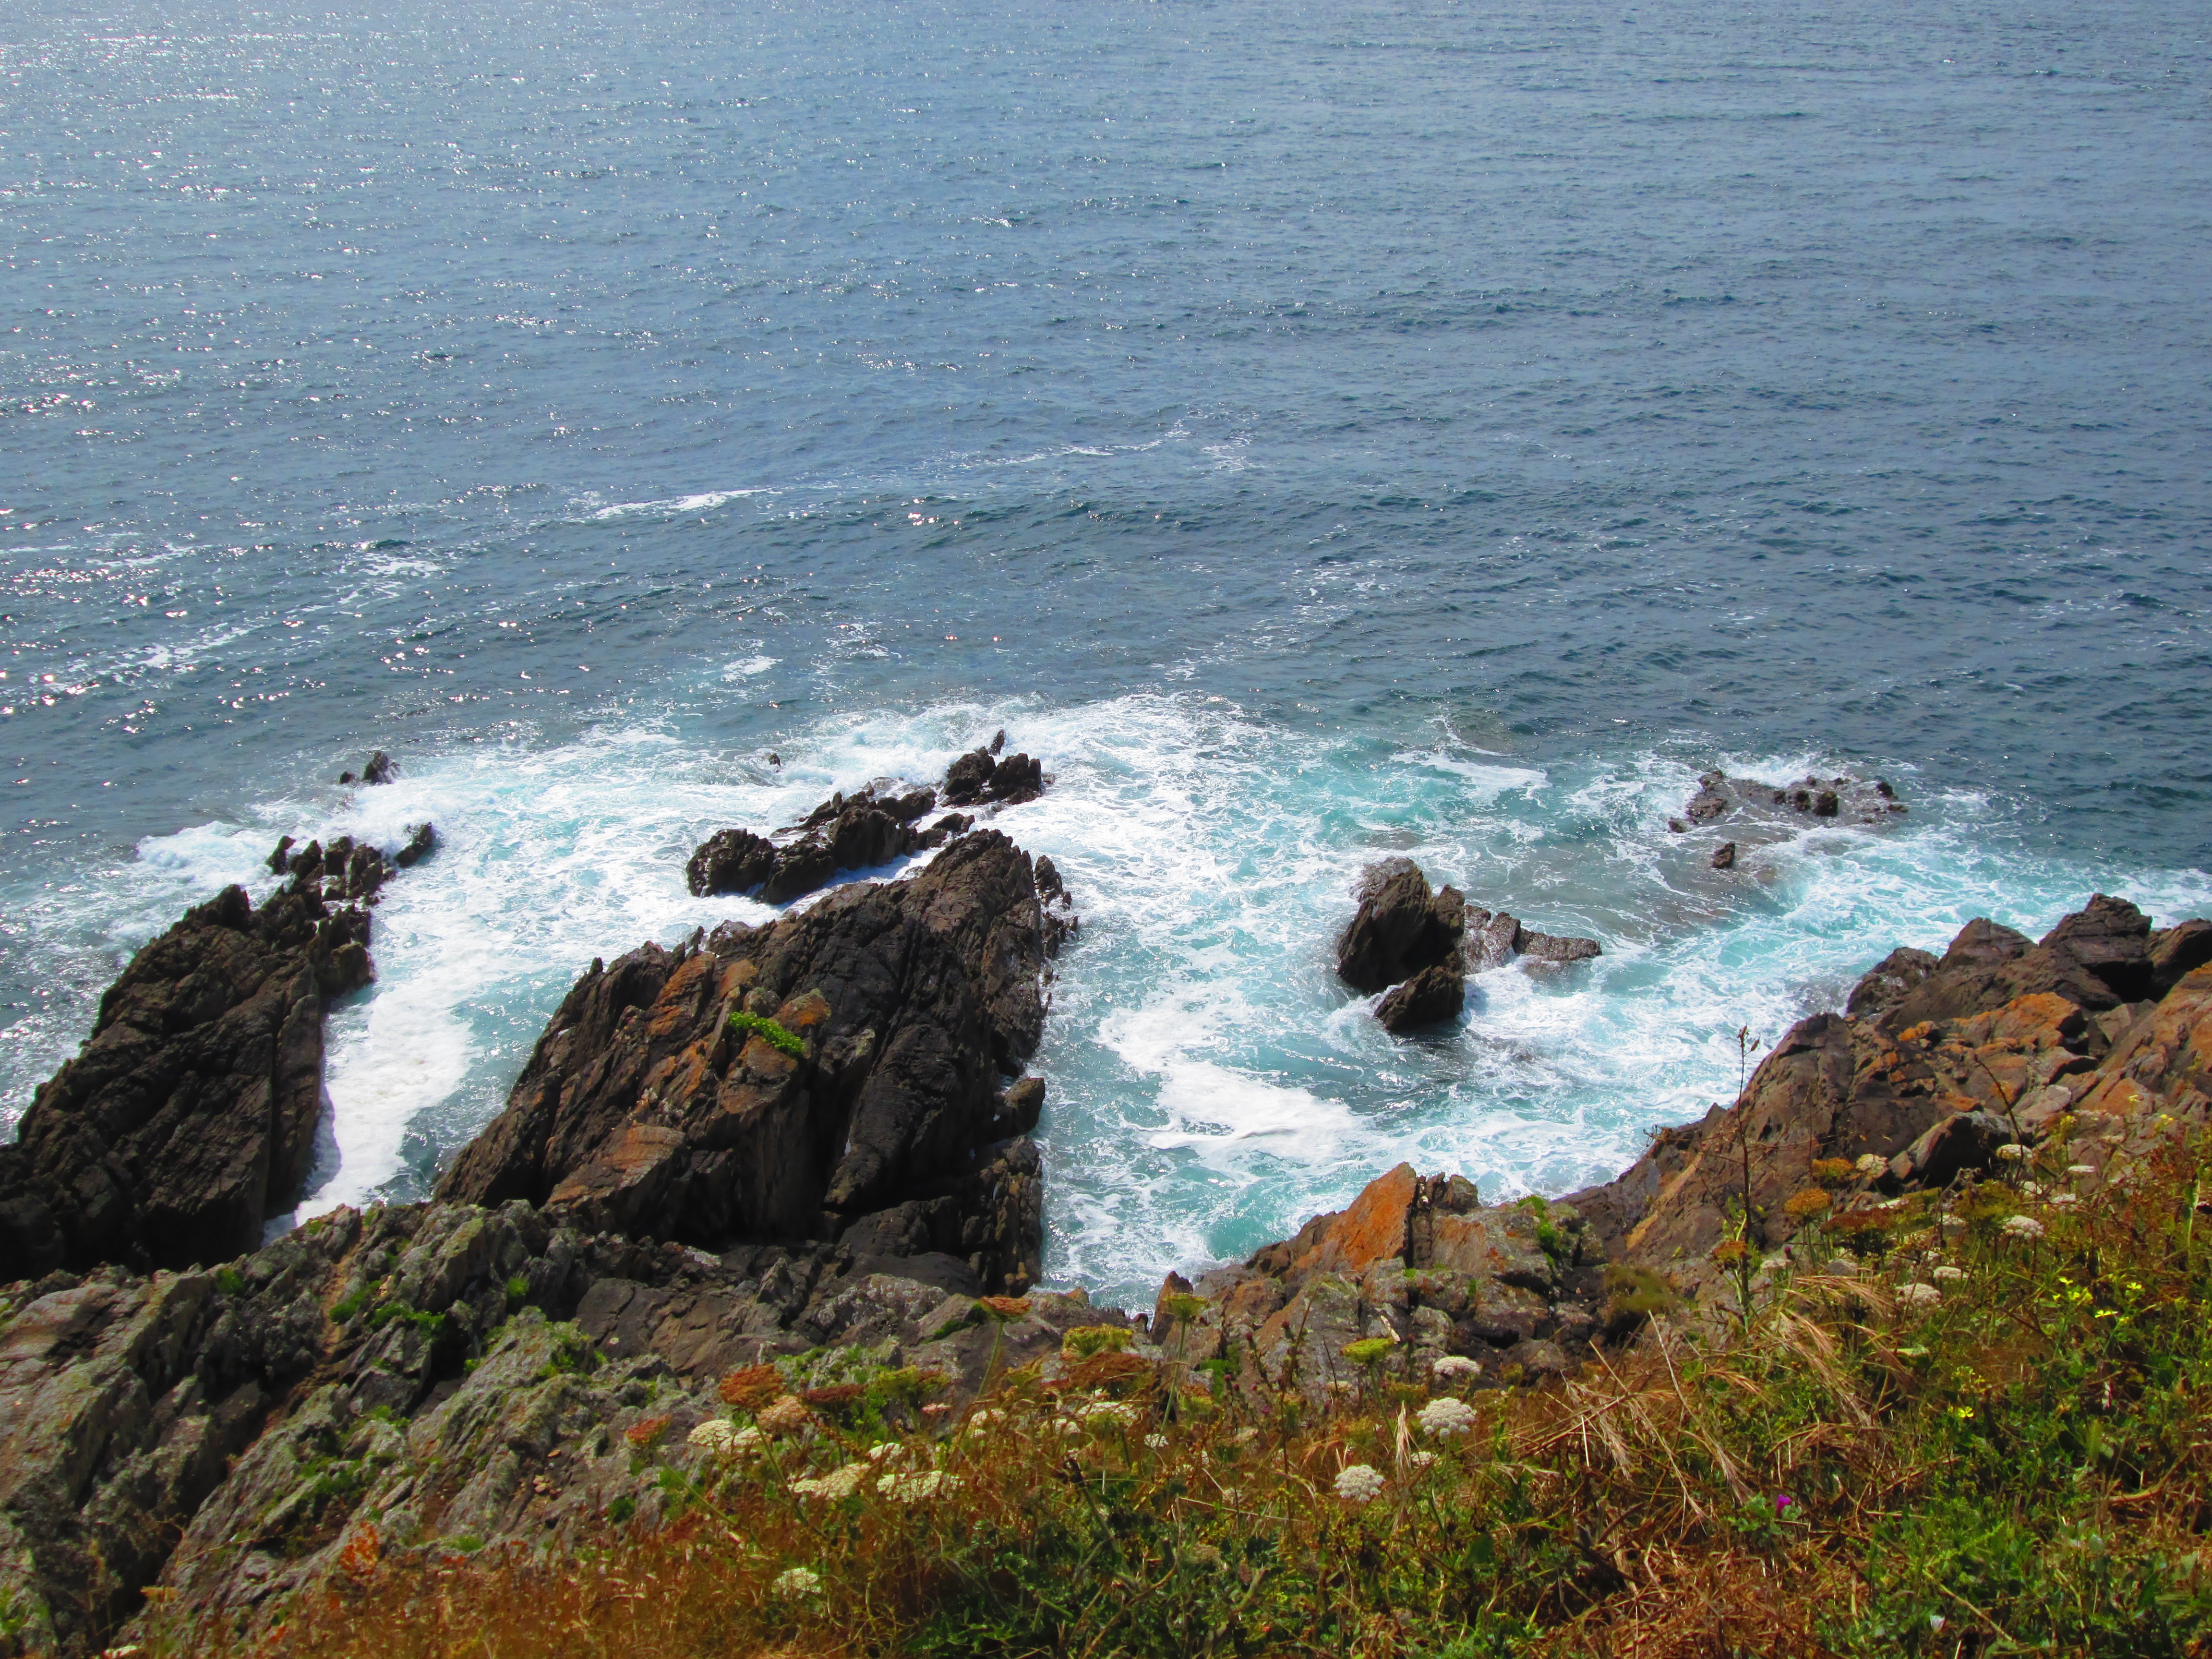
beach, landscape, sea, coast, nature, rock, ocean, horizon, shore, wave, cliff, seaside, france, cove, bay, terrain, material, body of water, waves, cliffs, atlantic, side, cape, scum, landform, wind wave